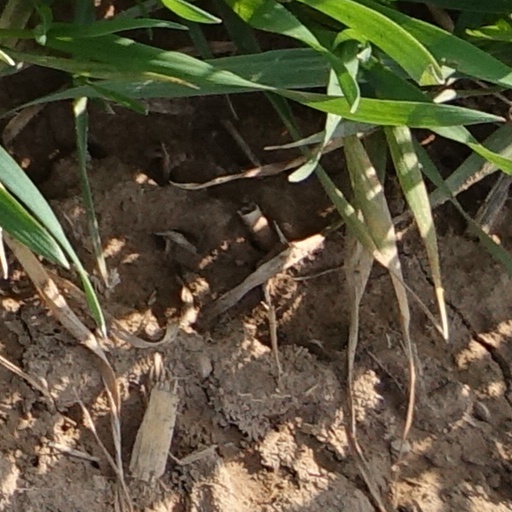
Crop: wheat